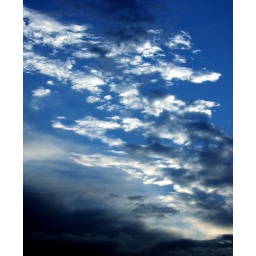
Clouds against the blue sky